Hannah Primrose, Countess of Rosebery

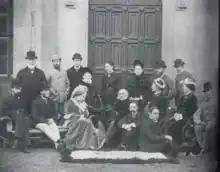
A house party at Dalmeny during the Midlothian campaign. Gladstone is seated centre (holding his hat) with Mrs Gladstone seated next to him. Hannah Rosebery stands third from right. Lord Rosebery is seated on the ground on the right.

It has been said of Hannah de Rothschild that she grew up with a good sense and presence of mind, enabling her to deputise for her mother on grand social occasions at Mentmore and in London. This gave her confidence and the experience to be the perfect political wife. Marriage to her altered Rosebery's status, too: while his wife acquired Christian respectability and a title, Rosebery moved from being one of many wealthy and capable young noblemen to being one with unfathomable riches.